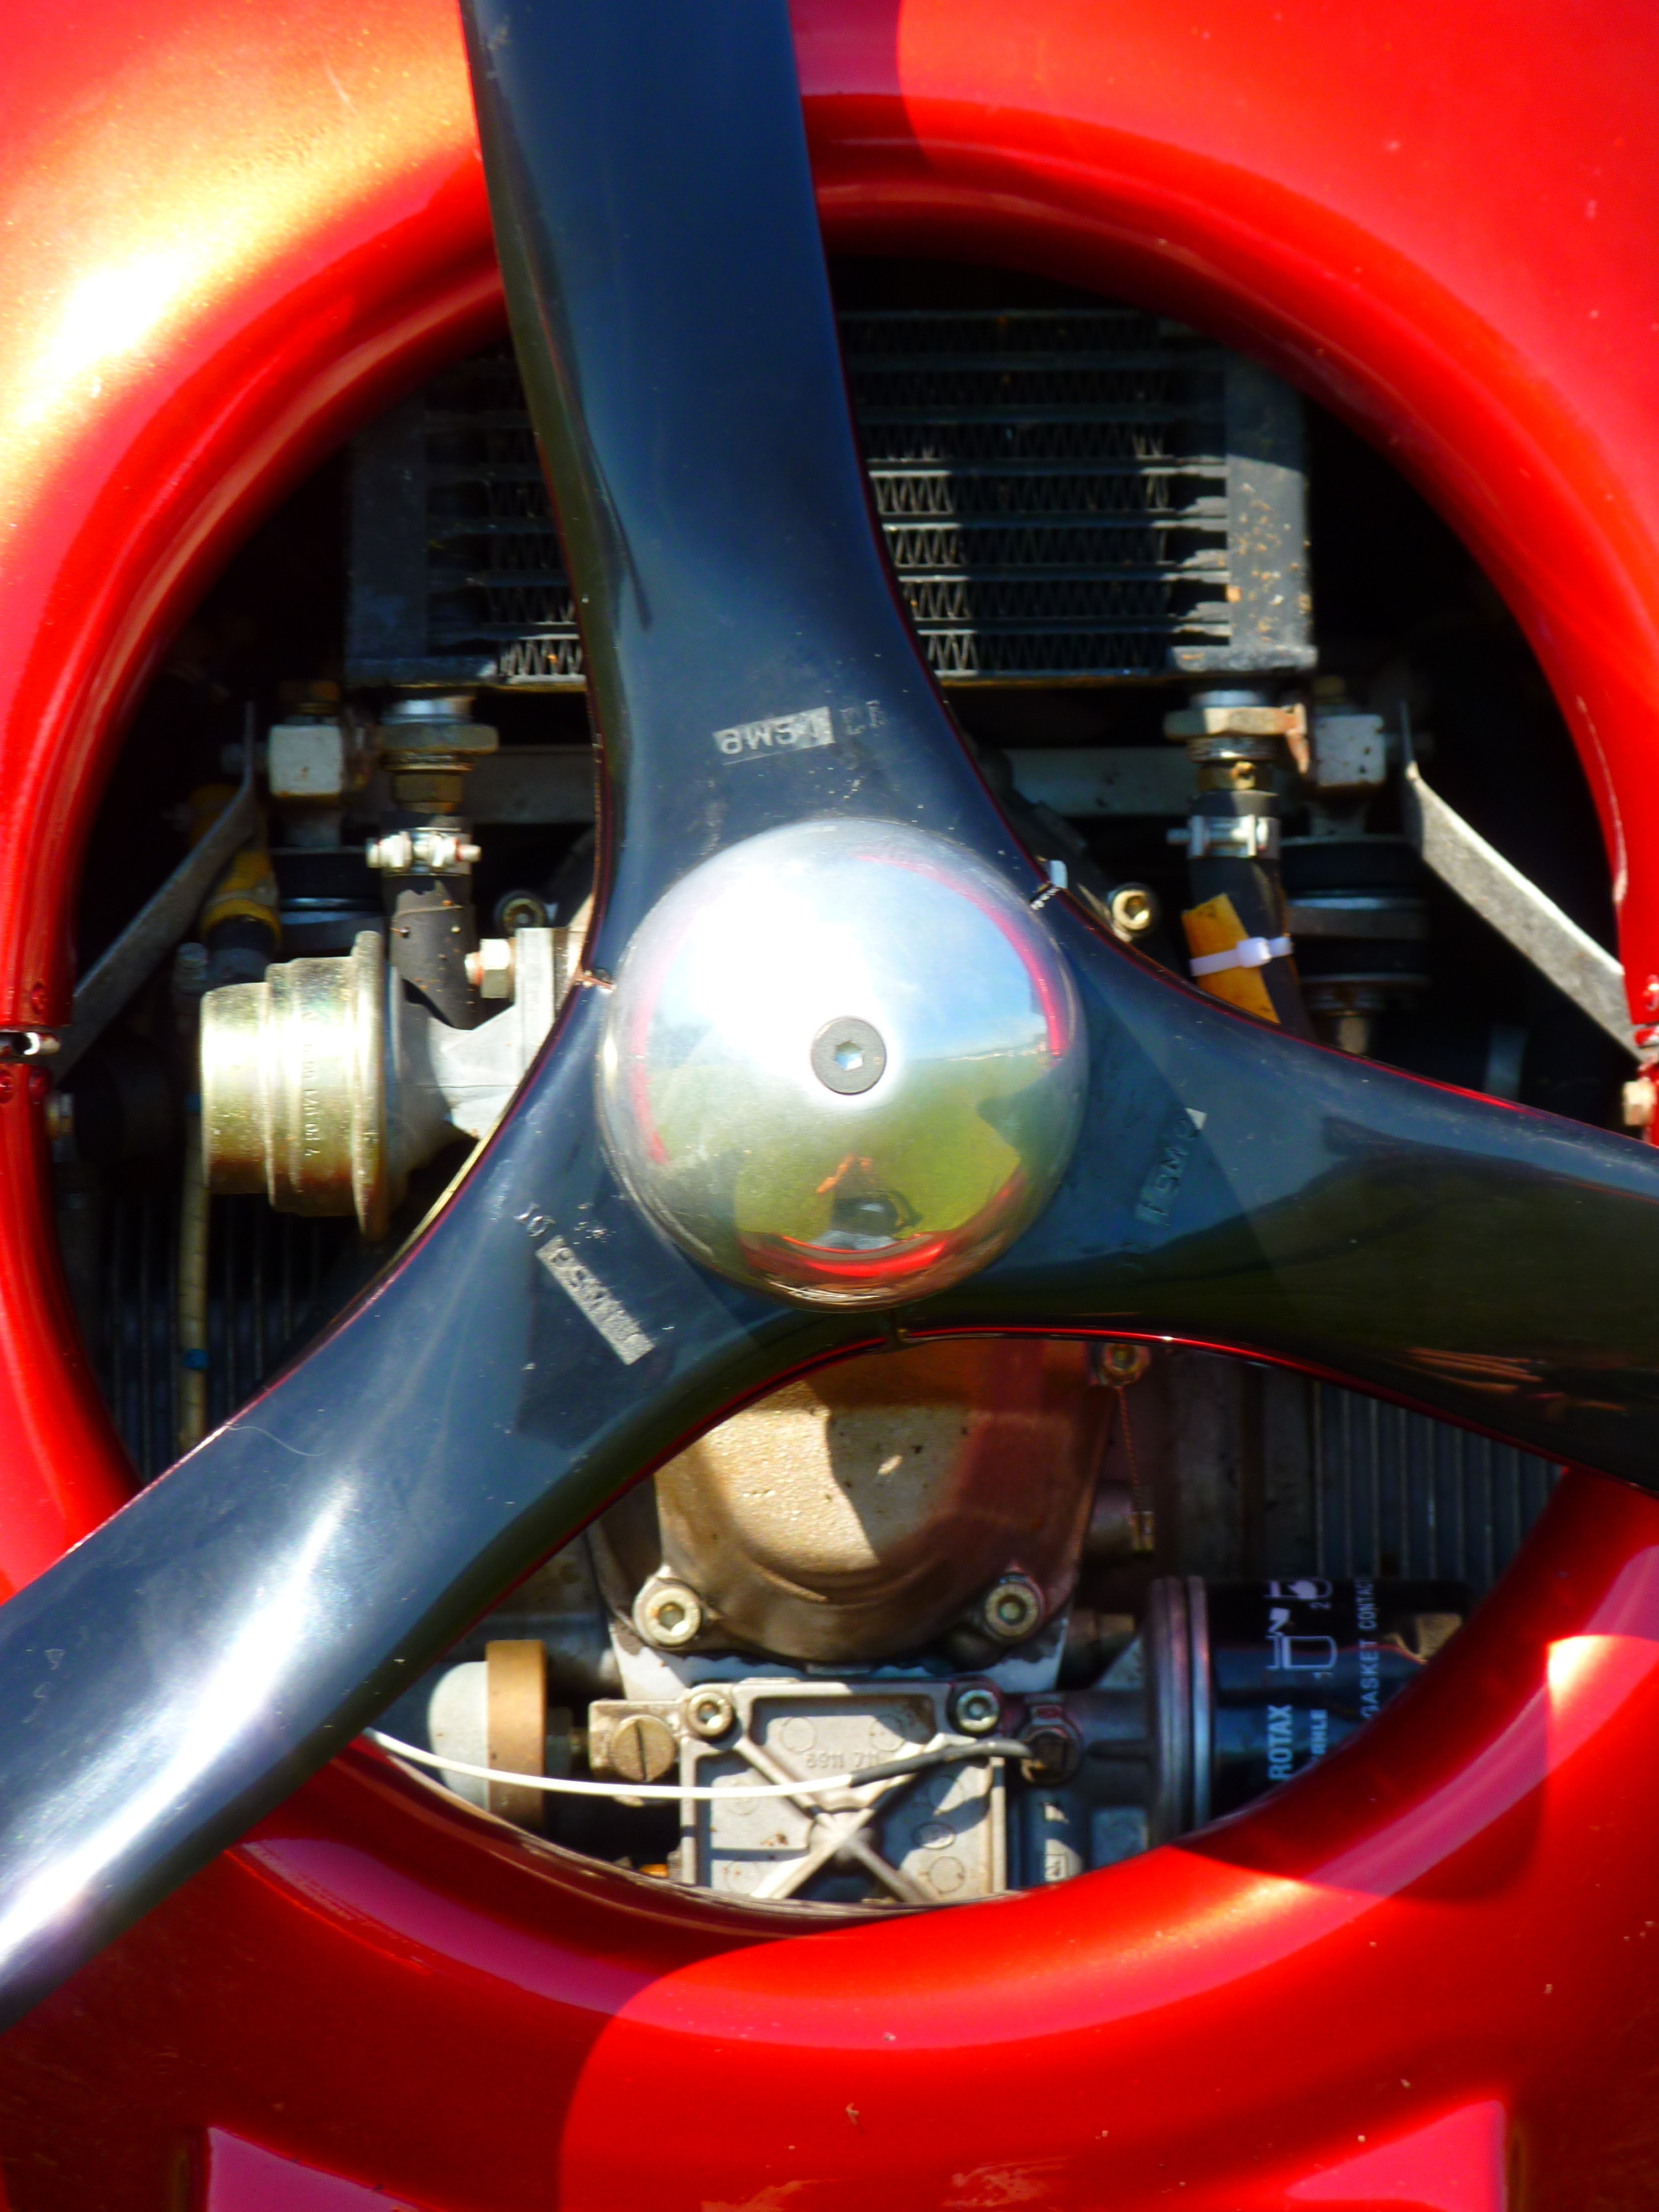
car, wheel, driving, aircraft, red, vehicle, aviation, metal, steering wheel, sports car, supercar, rotation, engine, motor, propeller, shiny, propeller plane, paintwork, auto show, auto part, automobile make, automotive exterior, automotive design, aircraft engine, automotive engine part, steering part